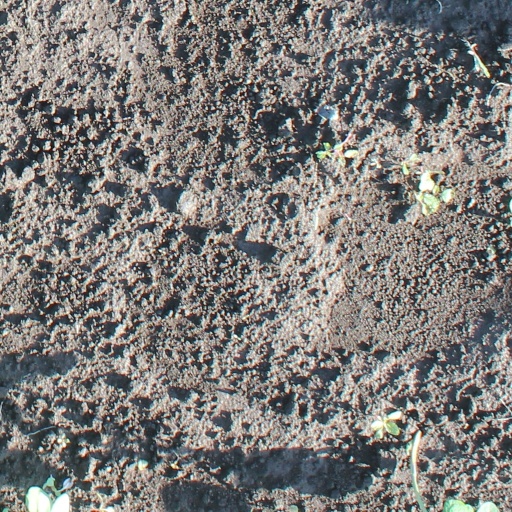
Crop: soybean